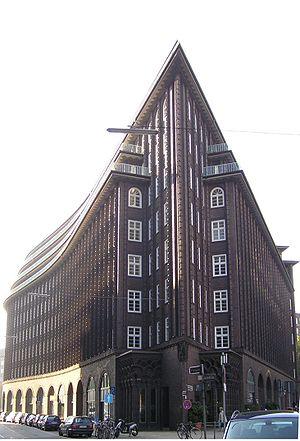
Johann Friedrich Höger, né le, était un architecte allemand.
L'architecture expressionniste est un mouvement architectural qui se développa en Europe du Nord pendant les premières décennies du XXᵉ siècle en parallèle avec l'expressionnisme dans les arts appliqués et vivants.
Le terme Expressionnisme de brique distingue une variante spécifique de l'architecture expressionniste utilisant la brique, les tuiles ou la brique vitrifiée comme matériaux de construction de prédilection. Les bâtiments répondant à ce style furent construits surtout dans les années 1920, et particulièrement en Allemagne.